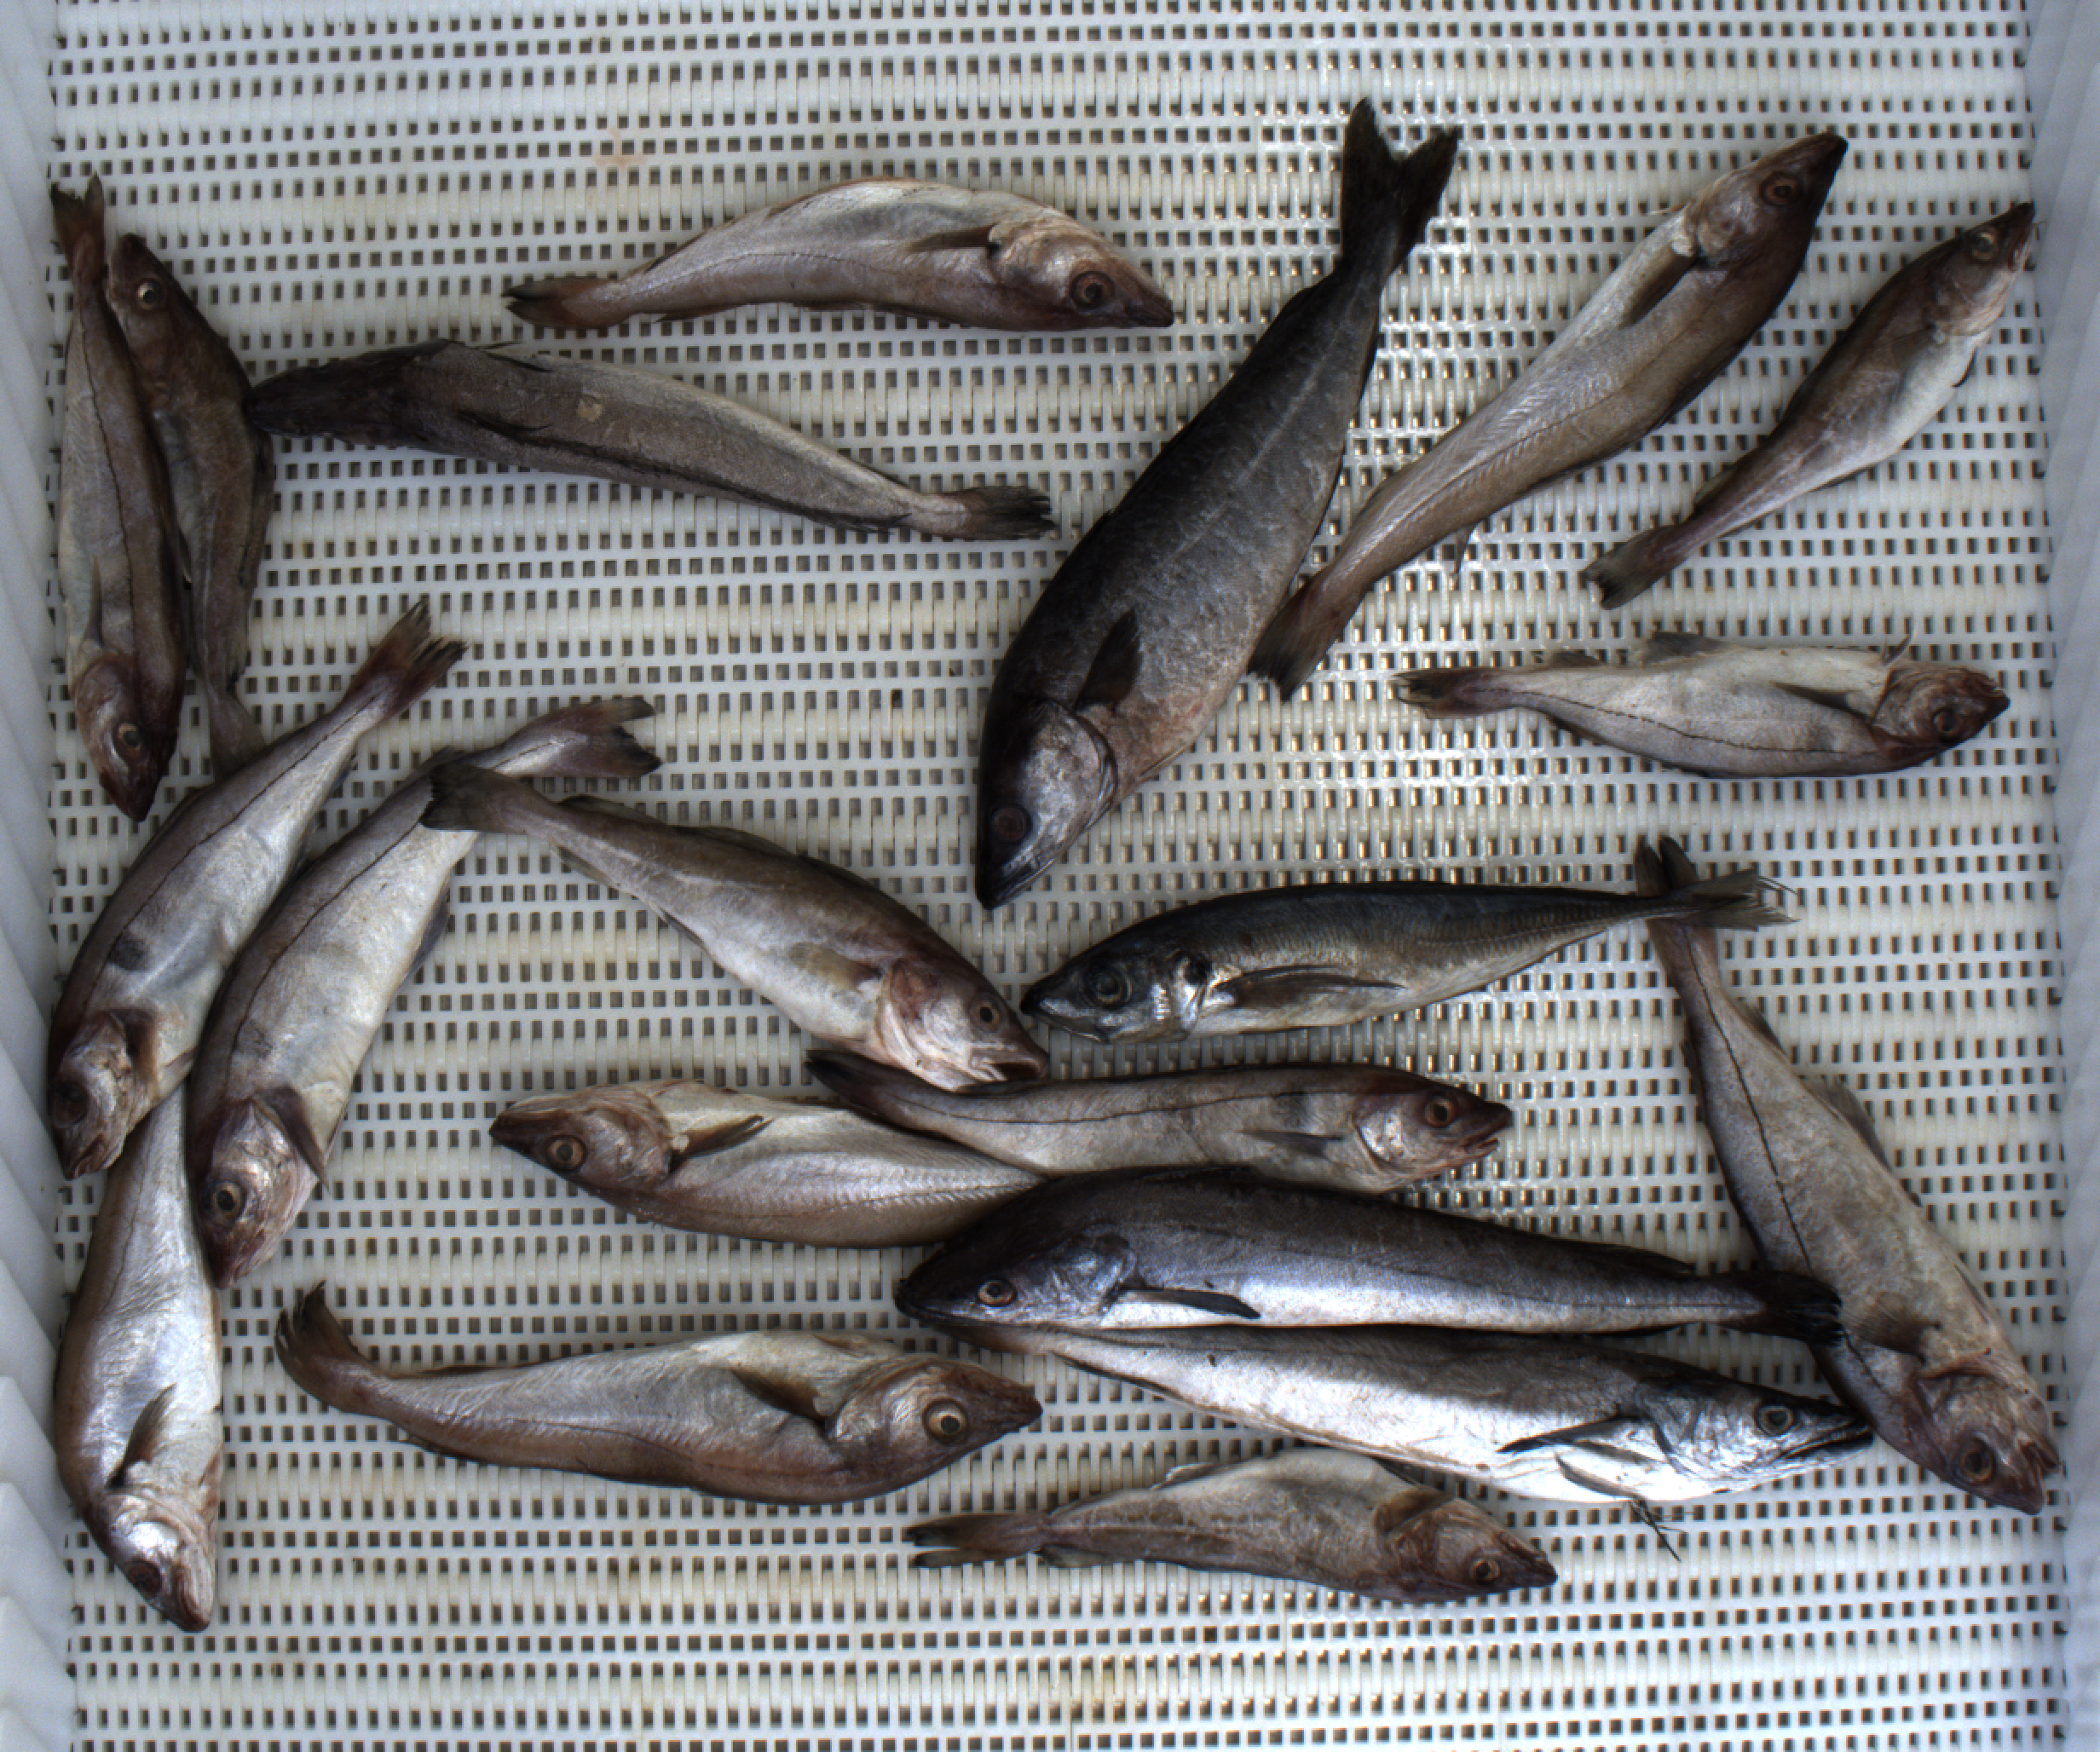
Total fish: 20
Cod: 4
Haddock: 6
Whiting: 5
Hake: 3
Horse mackerel: 1
Saithe: 1
Other: 0